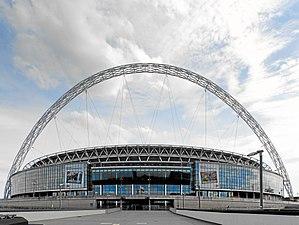
Le tournoi féminin de football aux Jeux olympiques d'été de 2012 est la cinquième édition du tournoi féminin de football des Jeux olympiques et se tient à Londres et dans cinq autres villes de Grande-Bretagne, du 25 juillet au 9 août 2012.